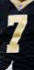
Number: 7